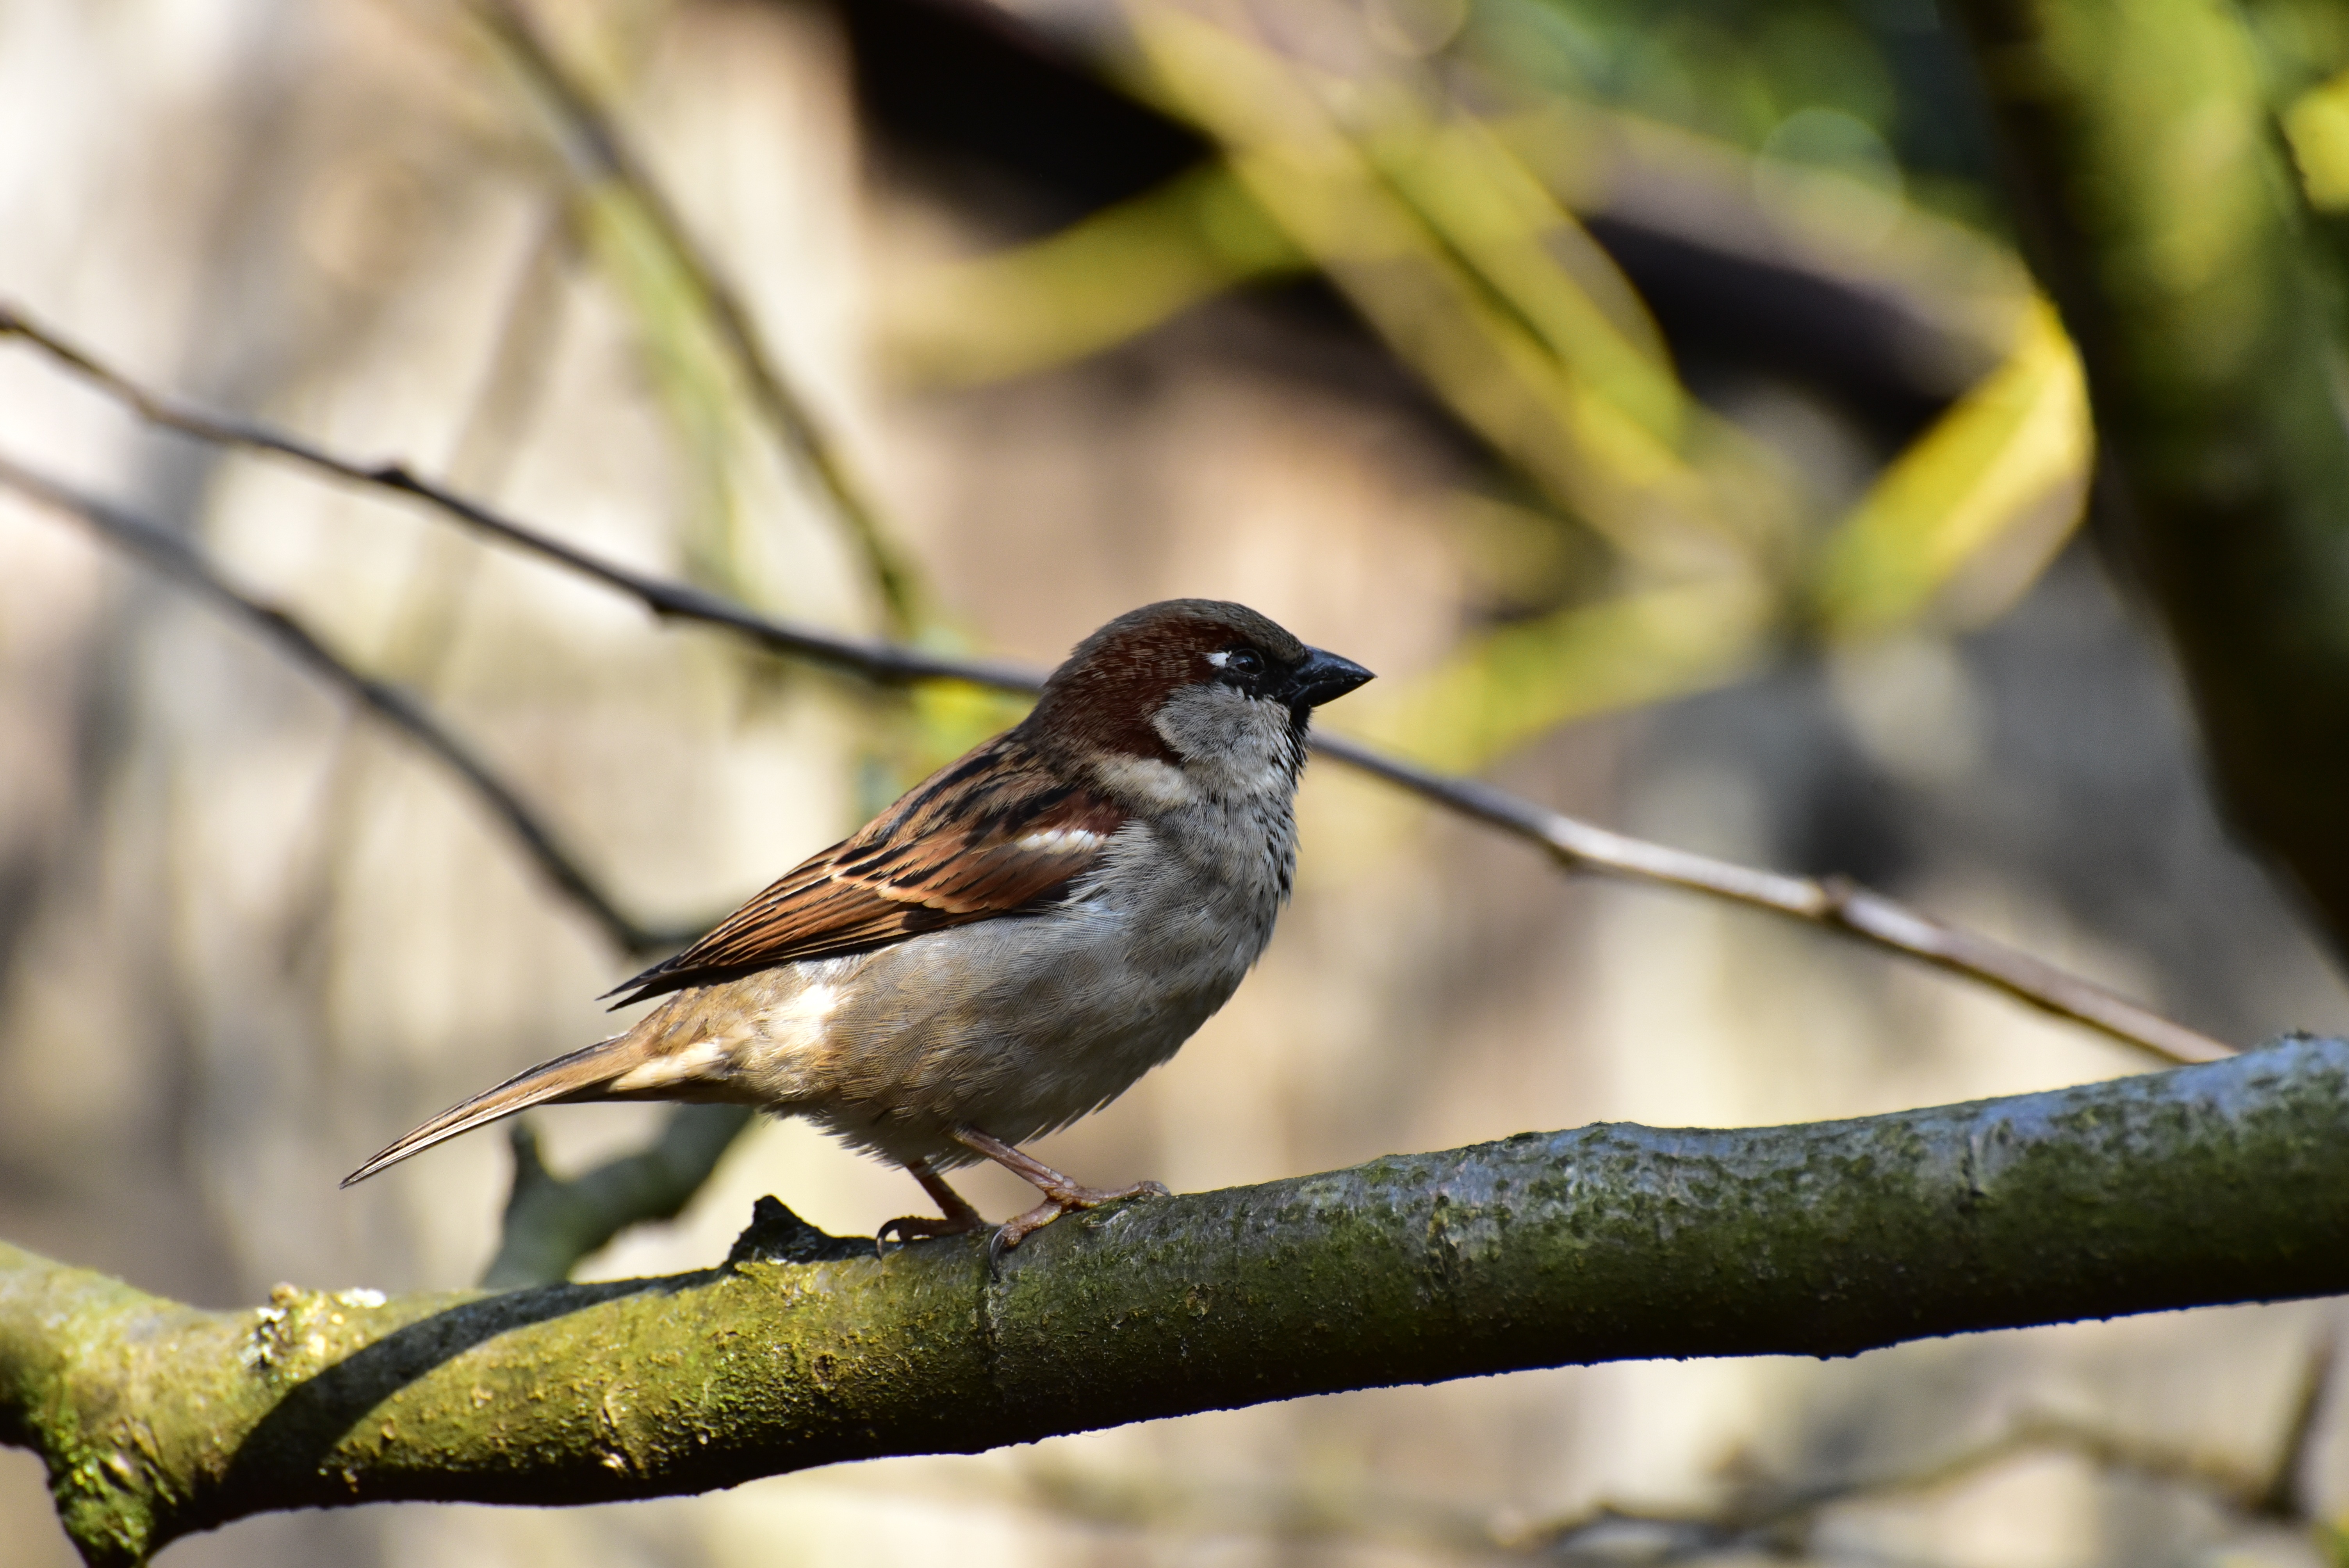
nature, branch, bird, animal, wildlife, beak, sitting, close, feather, fauna, plumage, songbird, vertebrate, sparrow, wildlife photography, sperling, small bird, sparrow bird, house sparrow, perching bird, emberizidae, nightingale